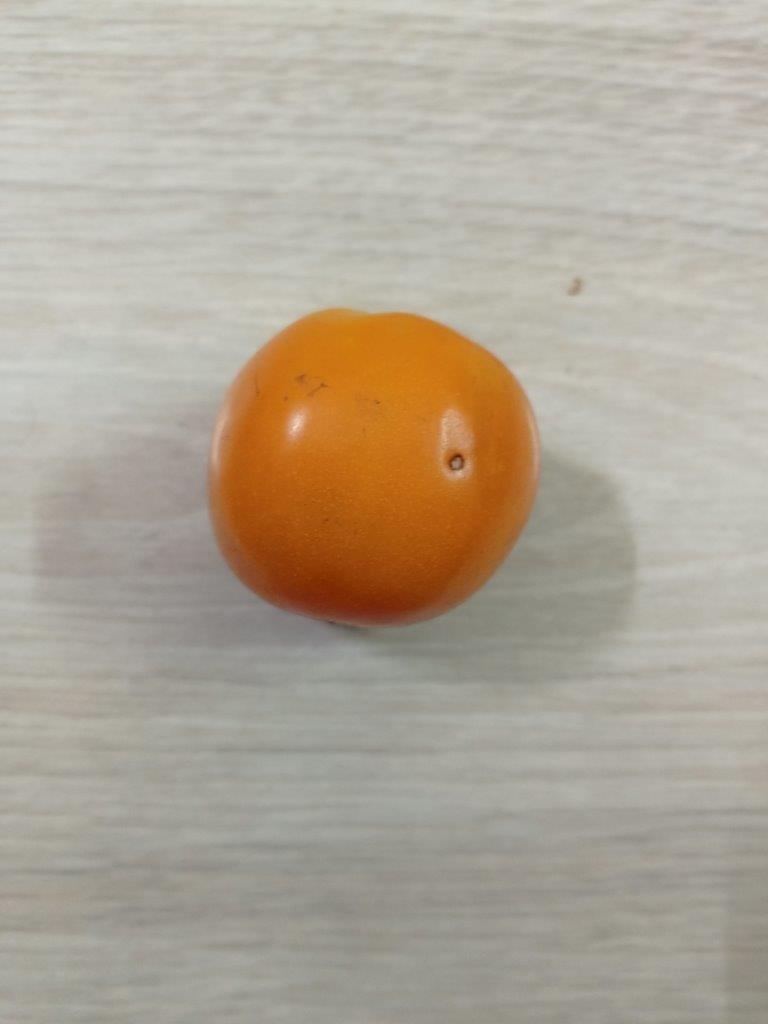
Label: Fresh